Robert S. Williamson

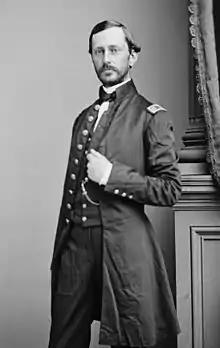
Robert S. Williamson

Robert Stockton Williamson (January 21, 1825 – November 10, 1882) was an American soldier and engineer, noted for conducting surveys for the transcontinental railroad in California and Oregon. Inducted into the Army Corps of Engineers in 1861, he had a distinguished record serving in the American Civil War, winning two brevet promotions. When the US Army Corps of Engineers established its San Francisco District office in 1866, he was appointed as the first commander of the office. Formally promoted to the rank of lieutenant colonel in 1869, he retired in 1871, because of health problems, and died in San Francisco in 1882.